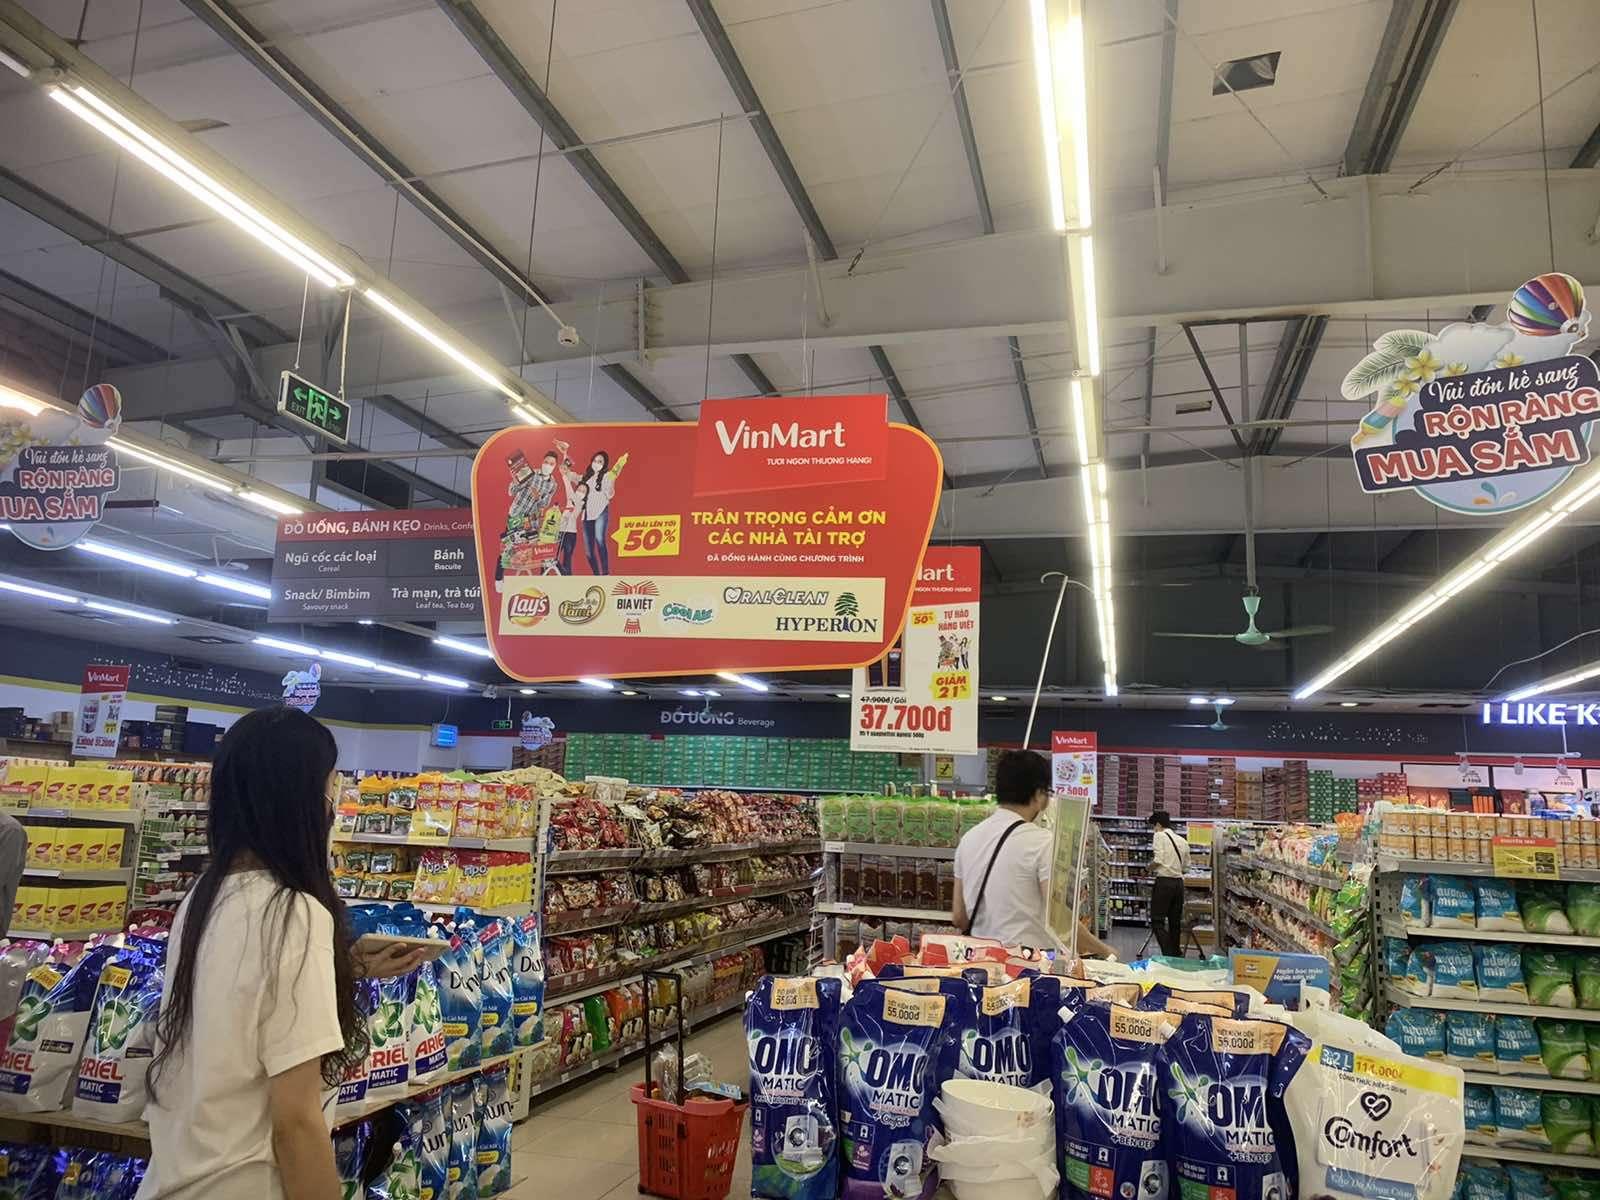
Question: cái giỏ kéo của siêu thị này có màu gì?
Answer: cái giỏ kéo của siêu thị này có màu đỏ